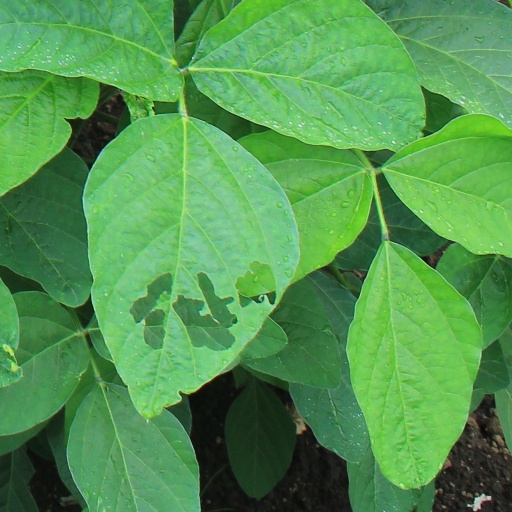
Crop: soybean